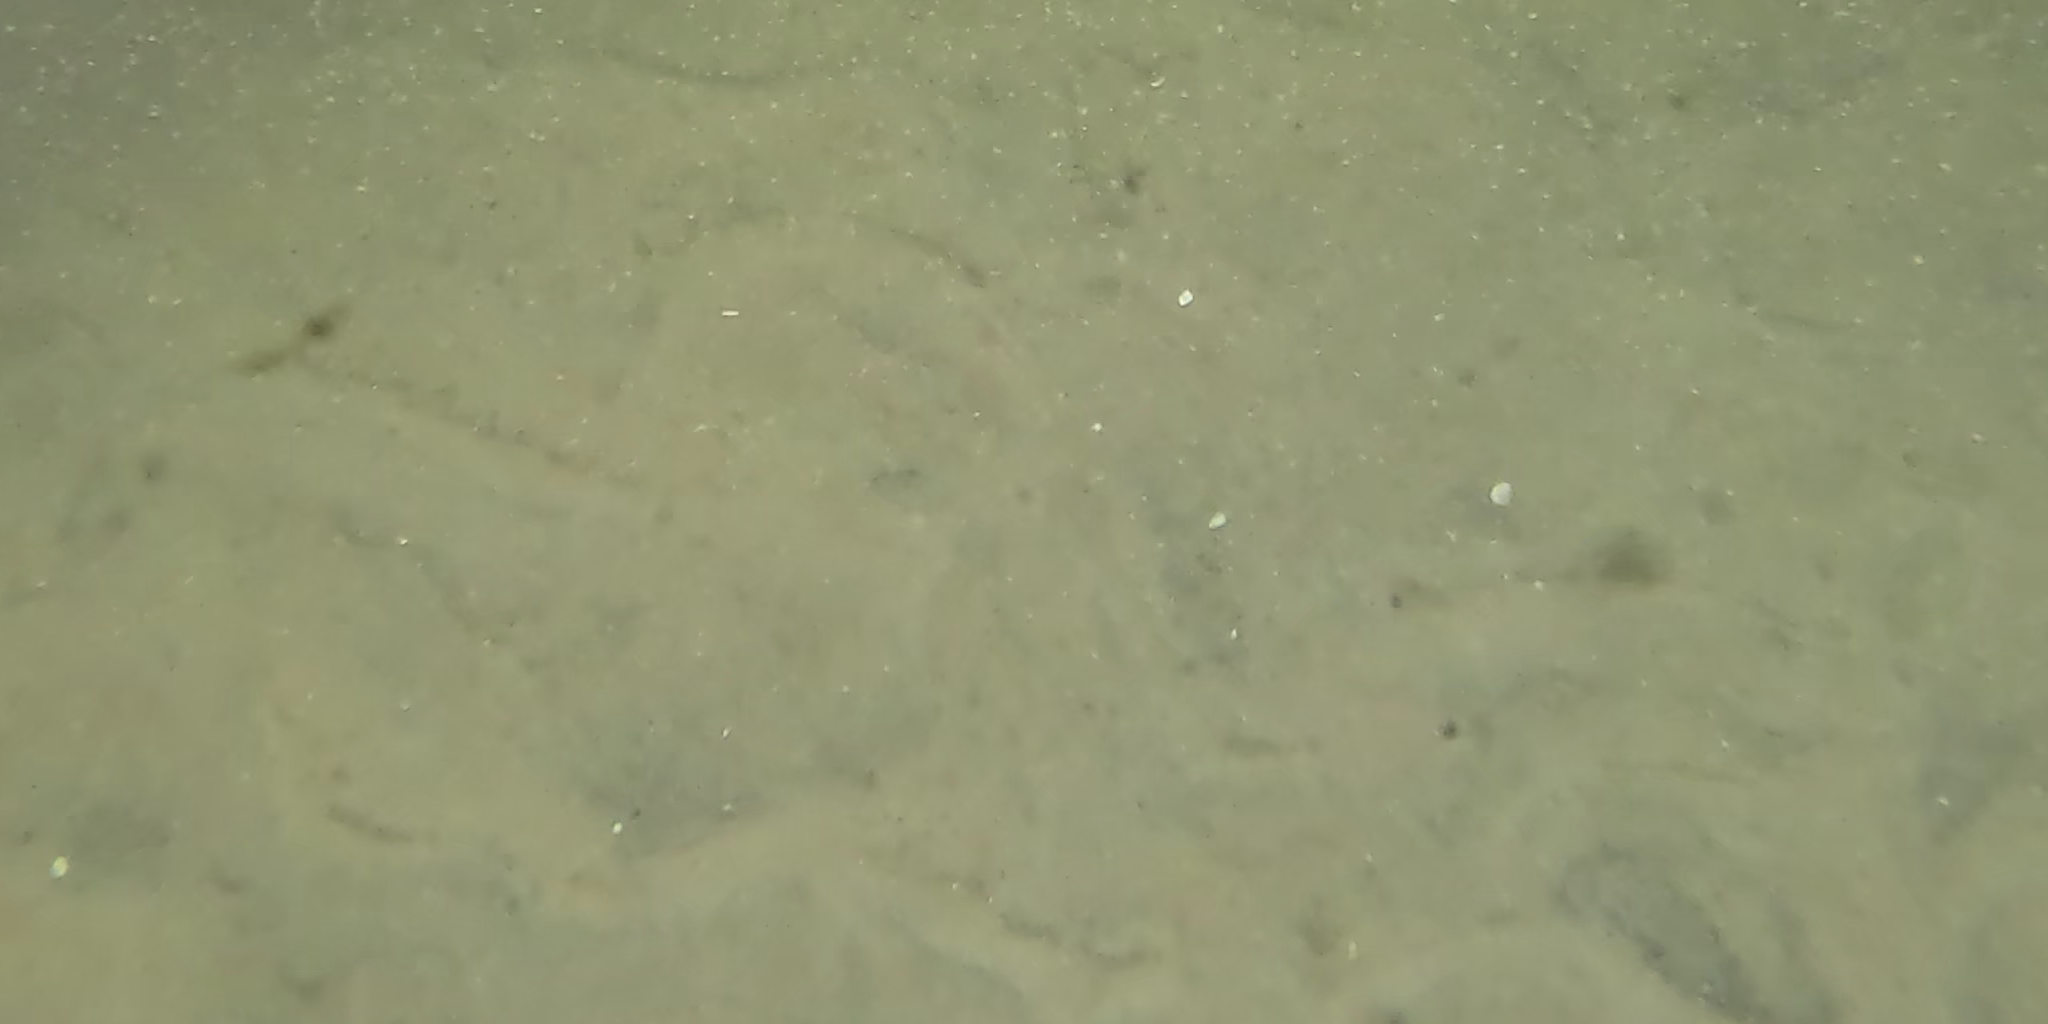
Seabed habitat: sand